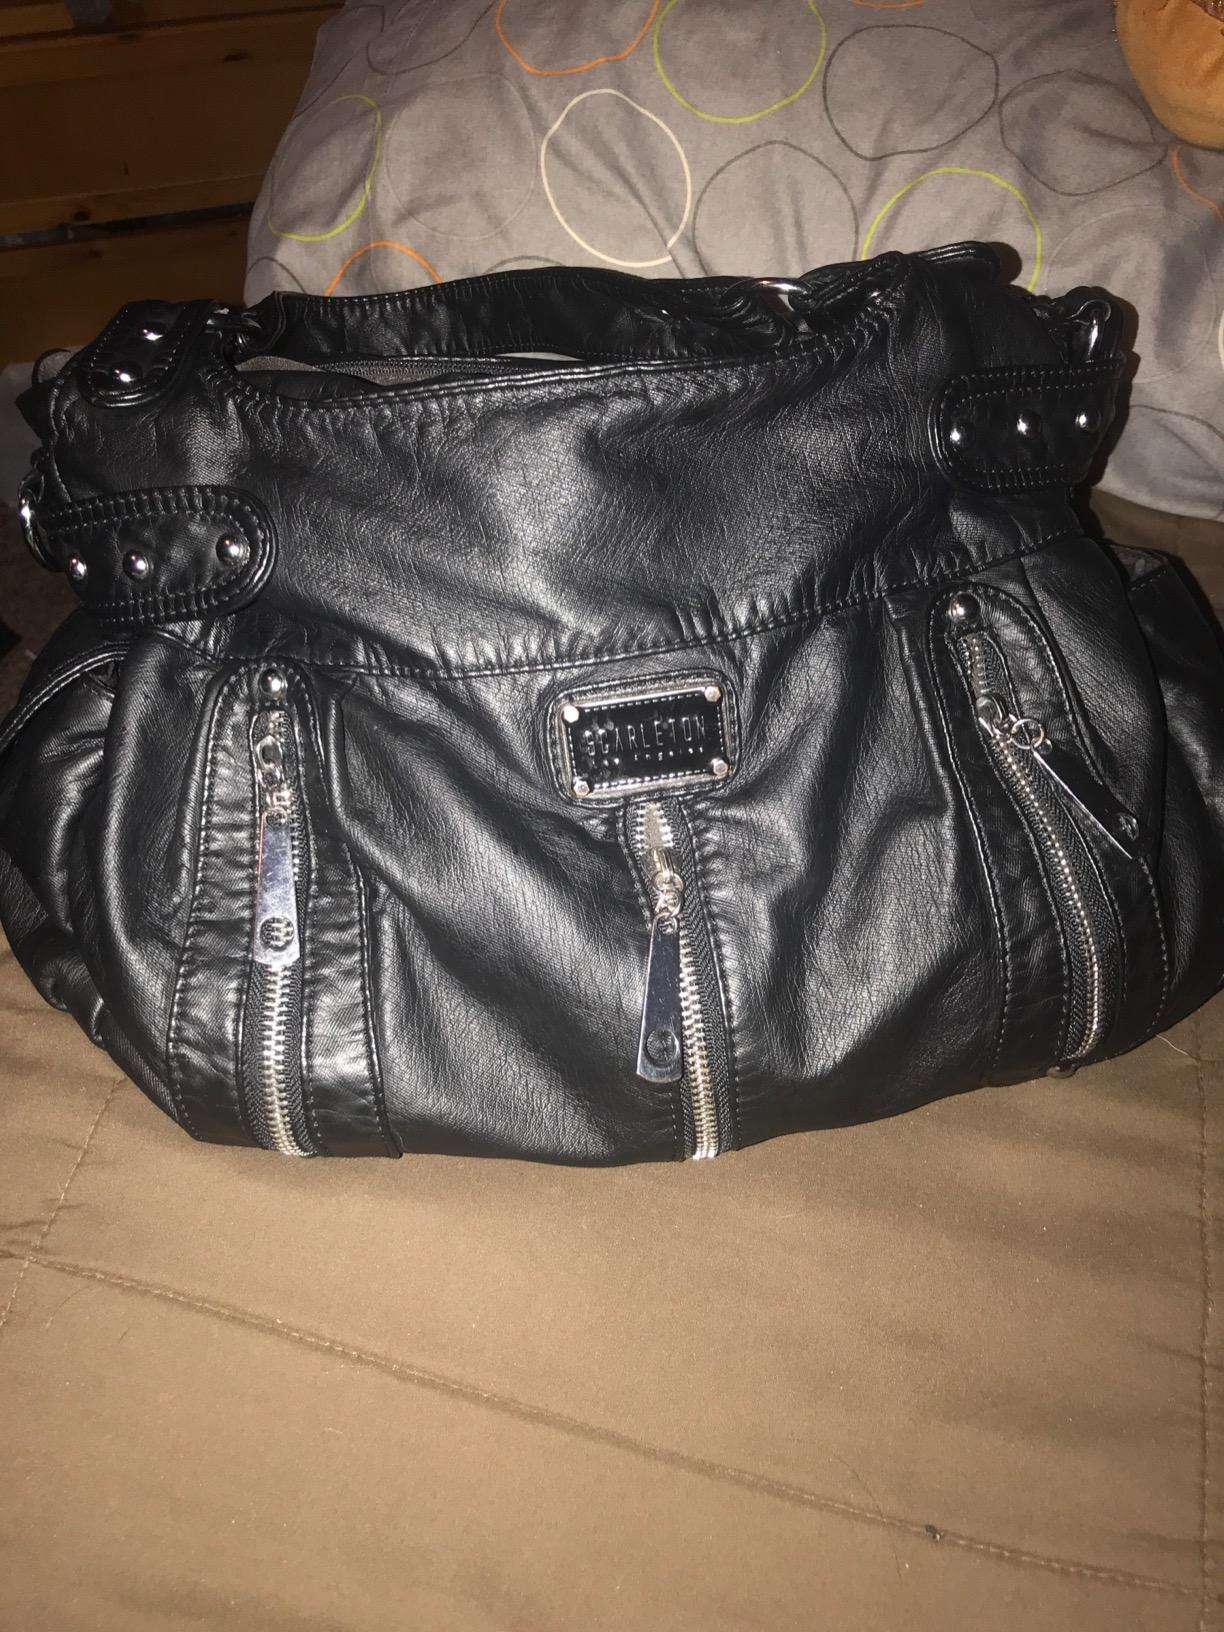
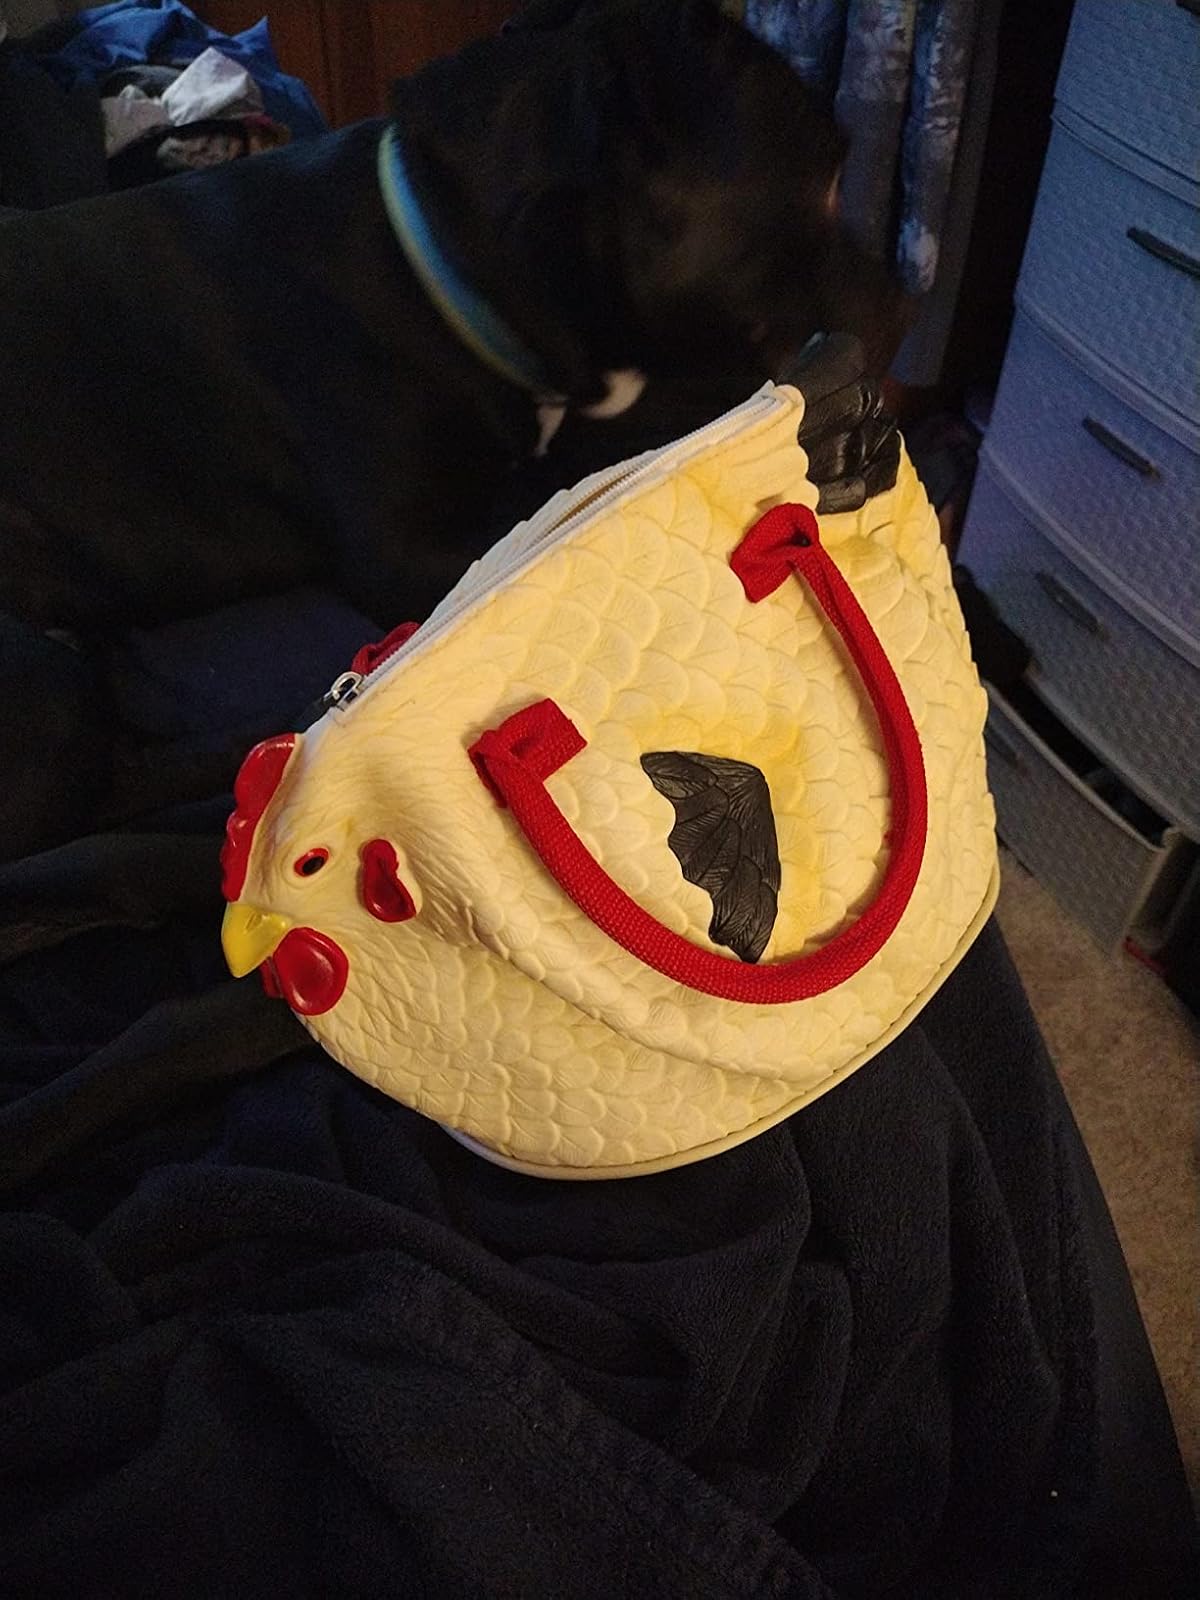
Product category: accessories_handbag
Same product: no